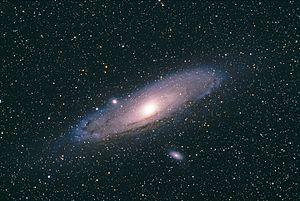
La matière noire ou matière sombre, parfois — quoique rarement — aussi nommée de façon plus réaliste matière transparente, désigne une catégorie de matière hypothétique, invoquée pour rendre compte de certaines observations astrophysiques, notamment les estimations de la masse des galaxies ou des amas de galaxies et les propriétés des fluctuations du fond diffus cosmologique.